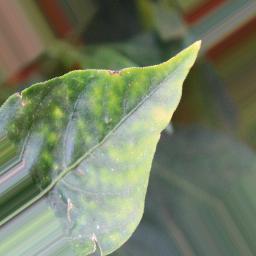
Label: nutritional